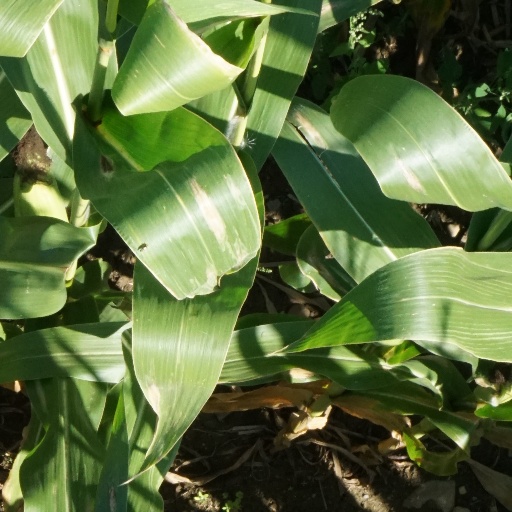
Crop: maize; corn